Mansell Richard James

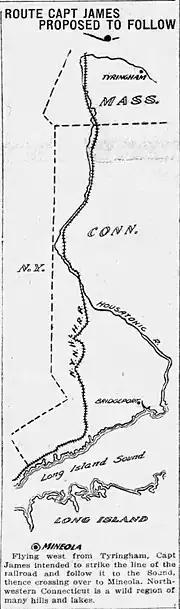
Map of James' intended route after leaving western Massachusetts

On 28 May 1919, James flew what was reputedly the first Sopwith Camel in the United States, from Atlantic City, New Jersey, to Boston, Massachusetts. He was competing for a prize of $1,000 offered by "The Boston Globe" for fastest flight between the two cities. At despite headwinds, he was much faster than a prior competitor's gait.